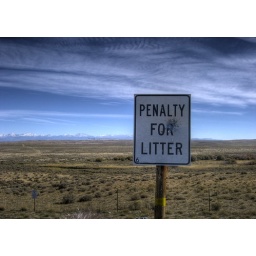
Random sign somewhere on the road in Wyoming.